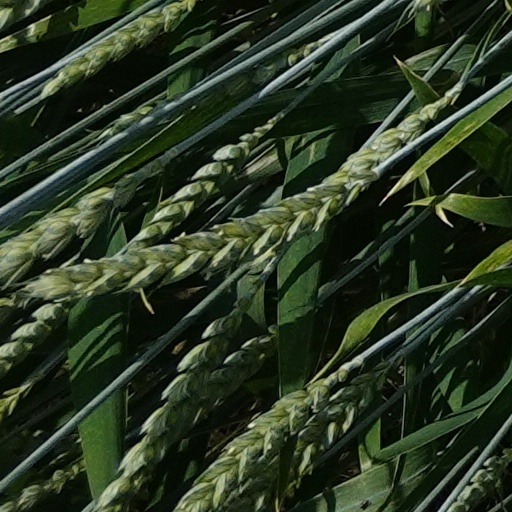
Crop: wheat